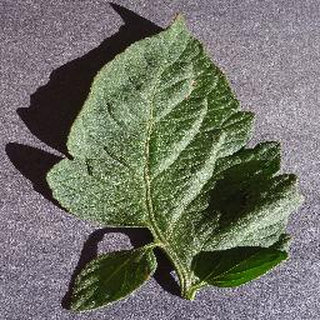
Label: healthy_tomato